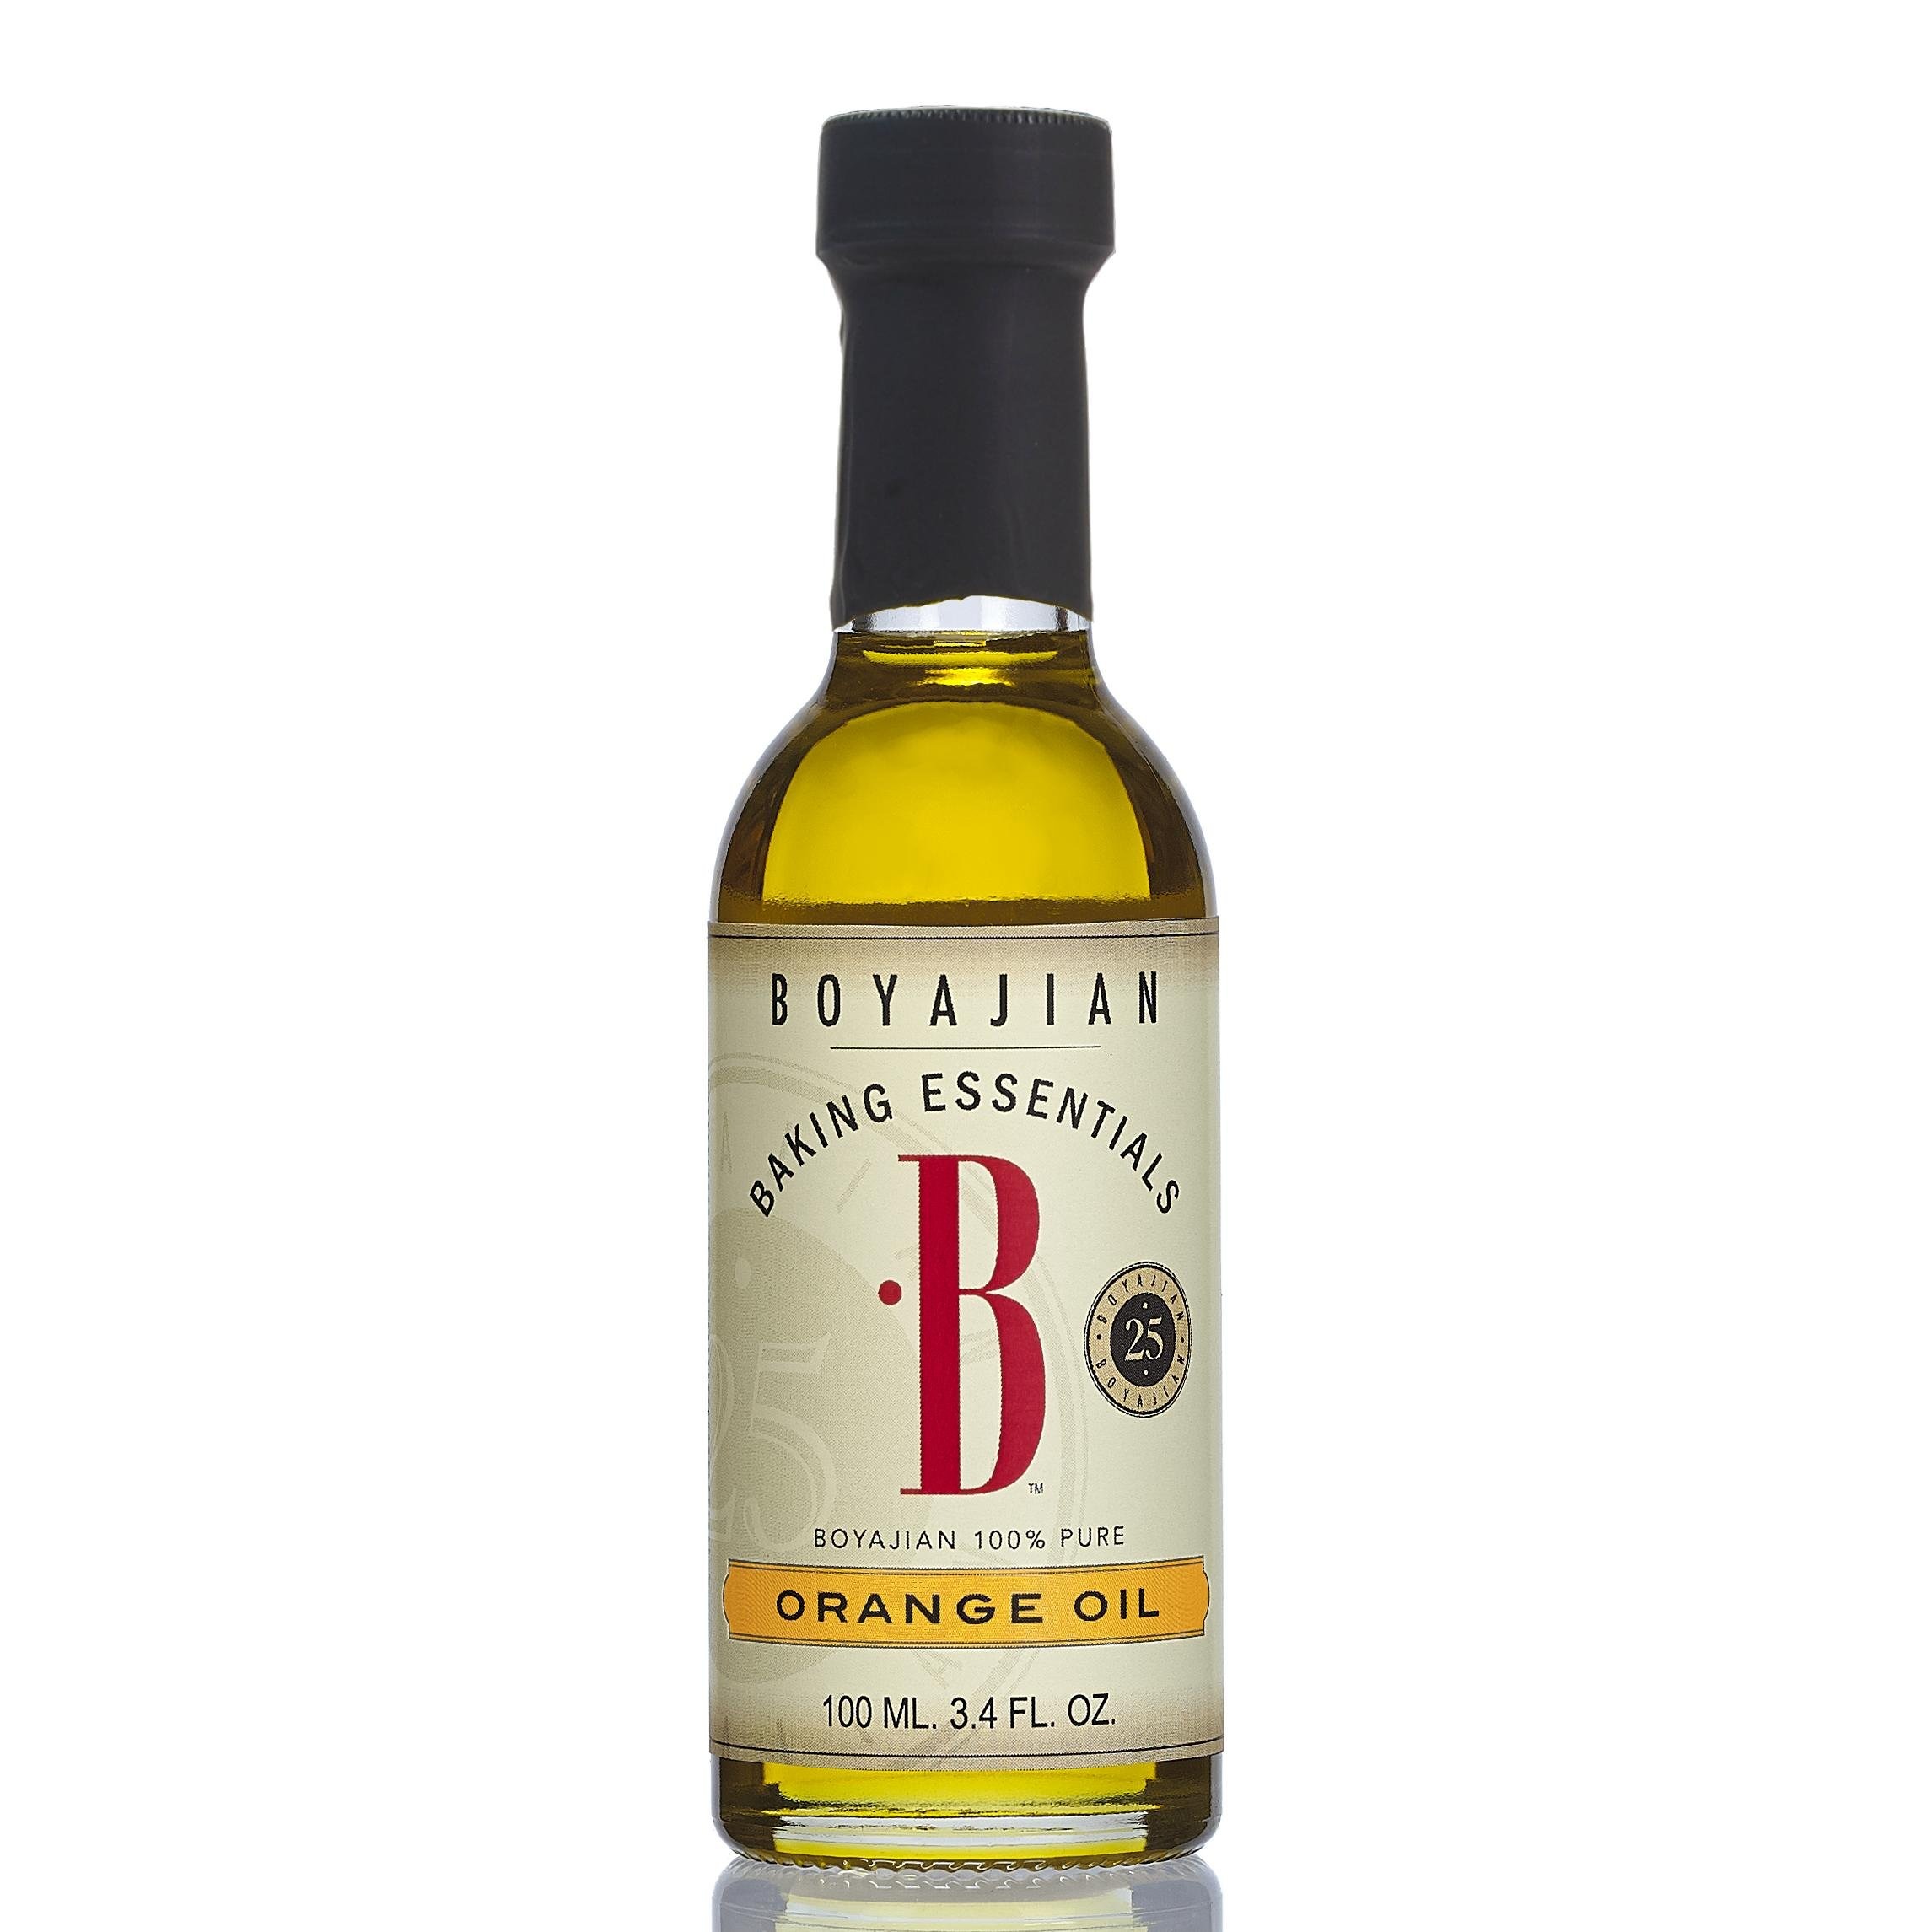
Item Name: Boyajian Pure Orange Oil, 3.4 Fluid Ounce
Bullet Point 1: All natural
Bullet Point 2: Excellent for use in baking, cooking, candy making and more
Bullet Point 3: Cold pressed from the rind of the fruit
Bullet Point 4: Use in place of grated peel or zest
Bullet Point 5: Add a zing of orange flavor to a favorite brownie or chocolate cake batter, or try in pancake or waffle recipes.
Value: 3.4
Unit: Fl Oz

Price: 14.99